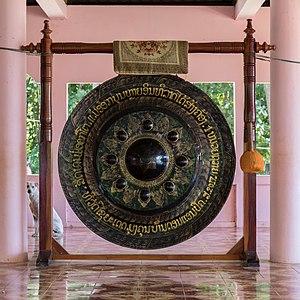
Grand gong du temple de Don An, Si Phan Don, Laos.